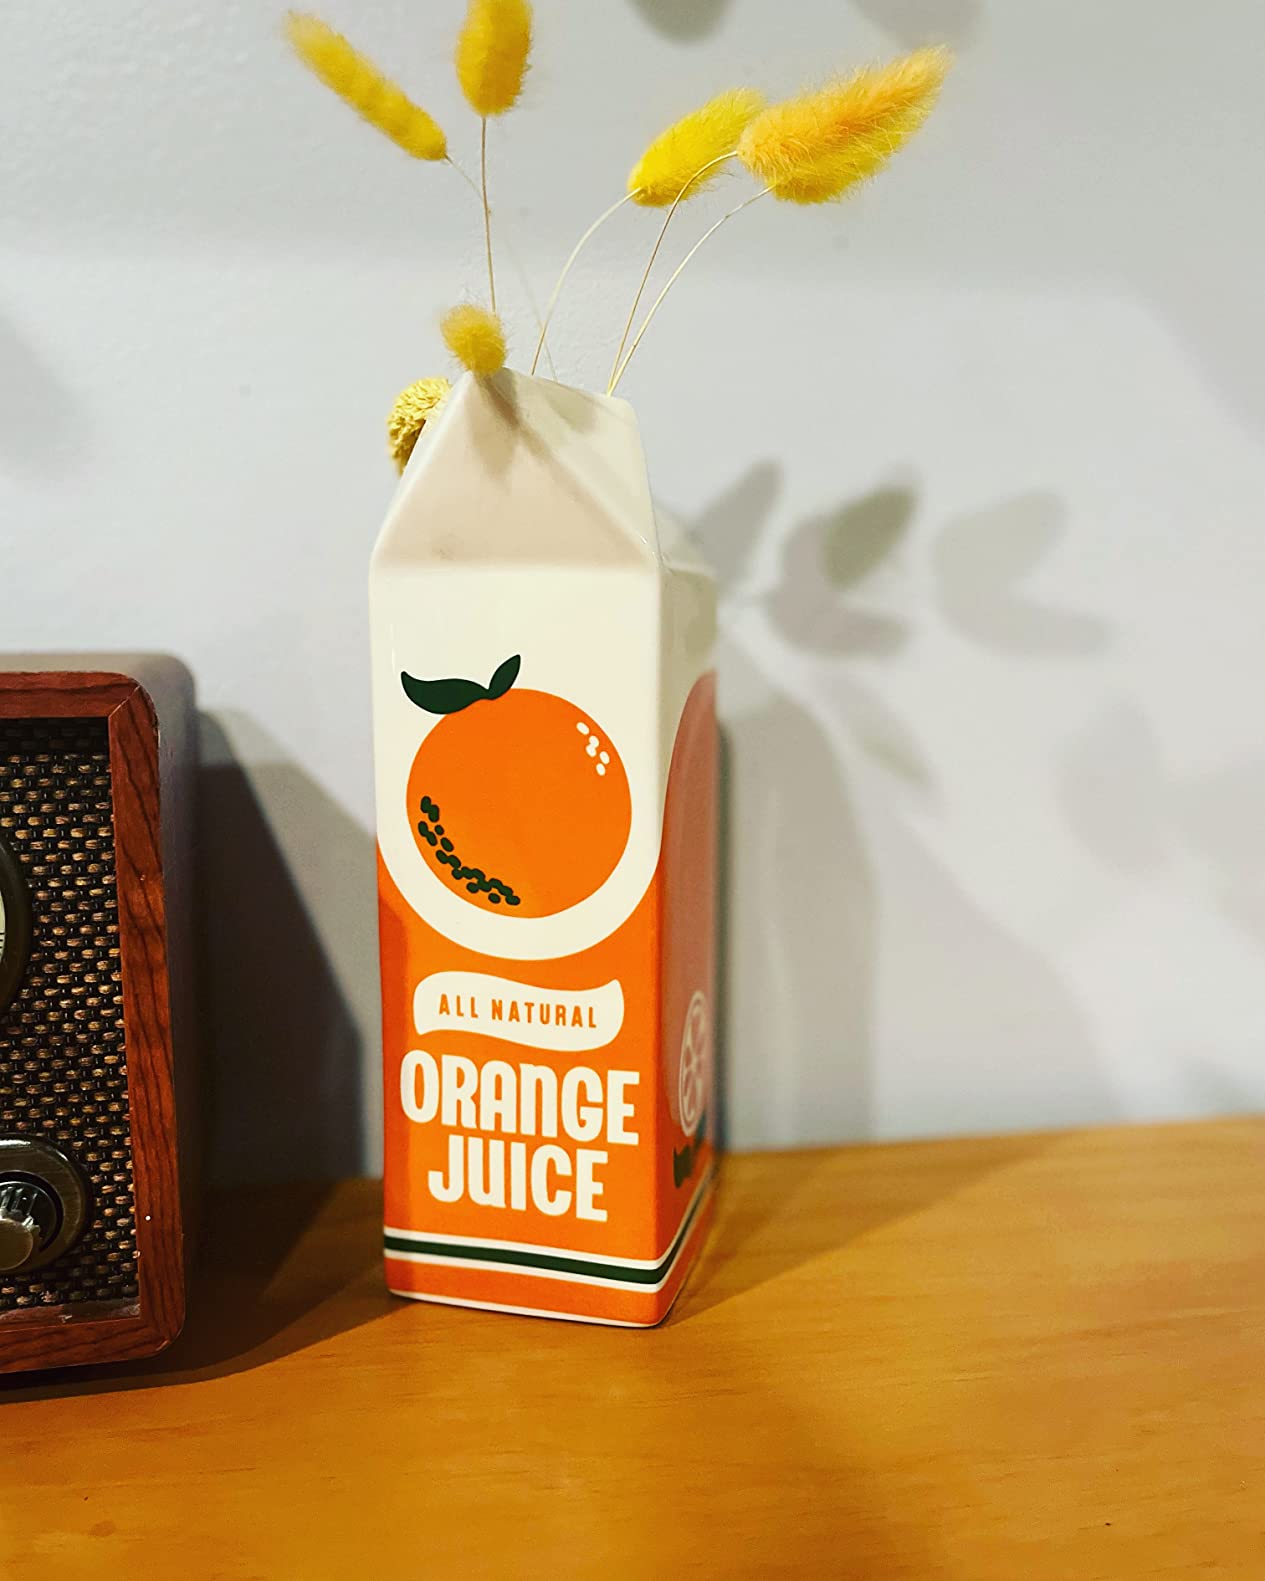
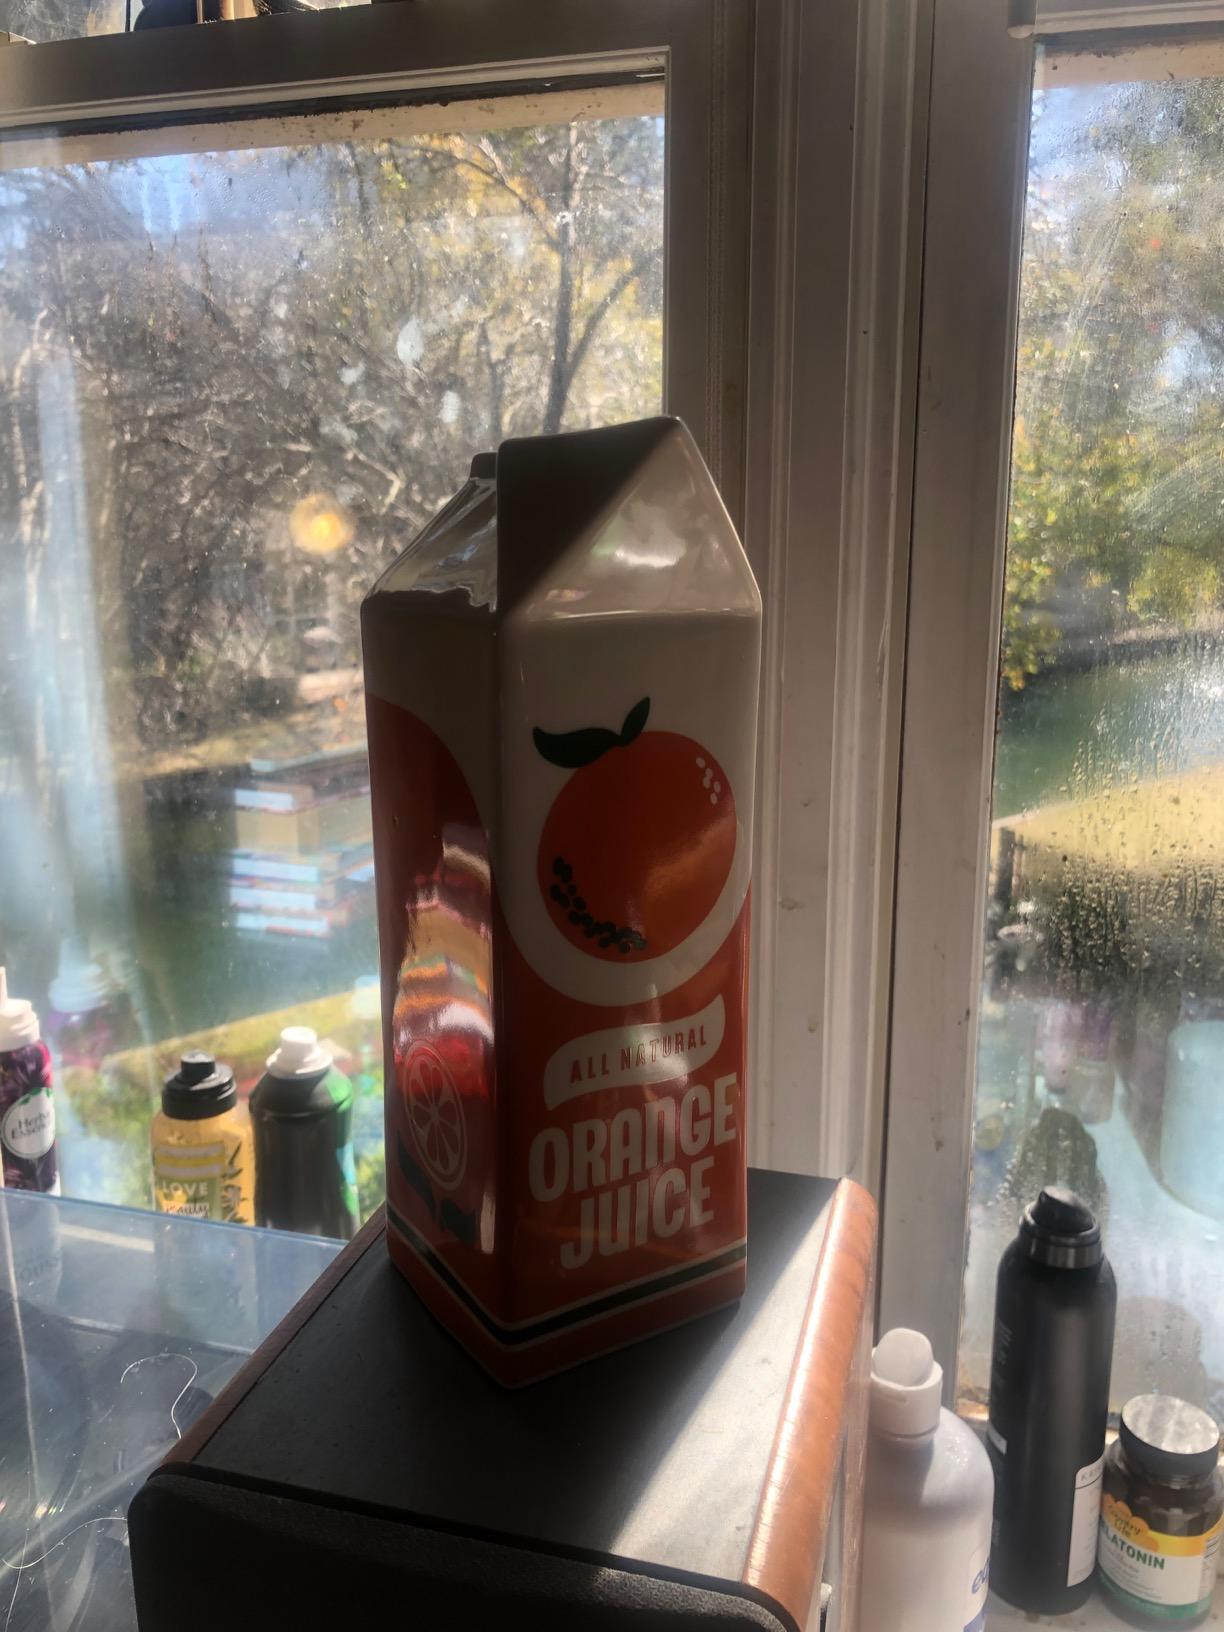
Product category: vase
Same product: yes